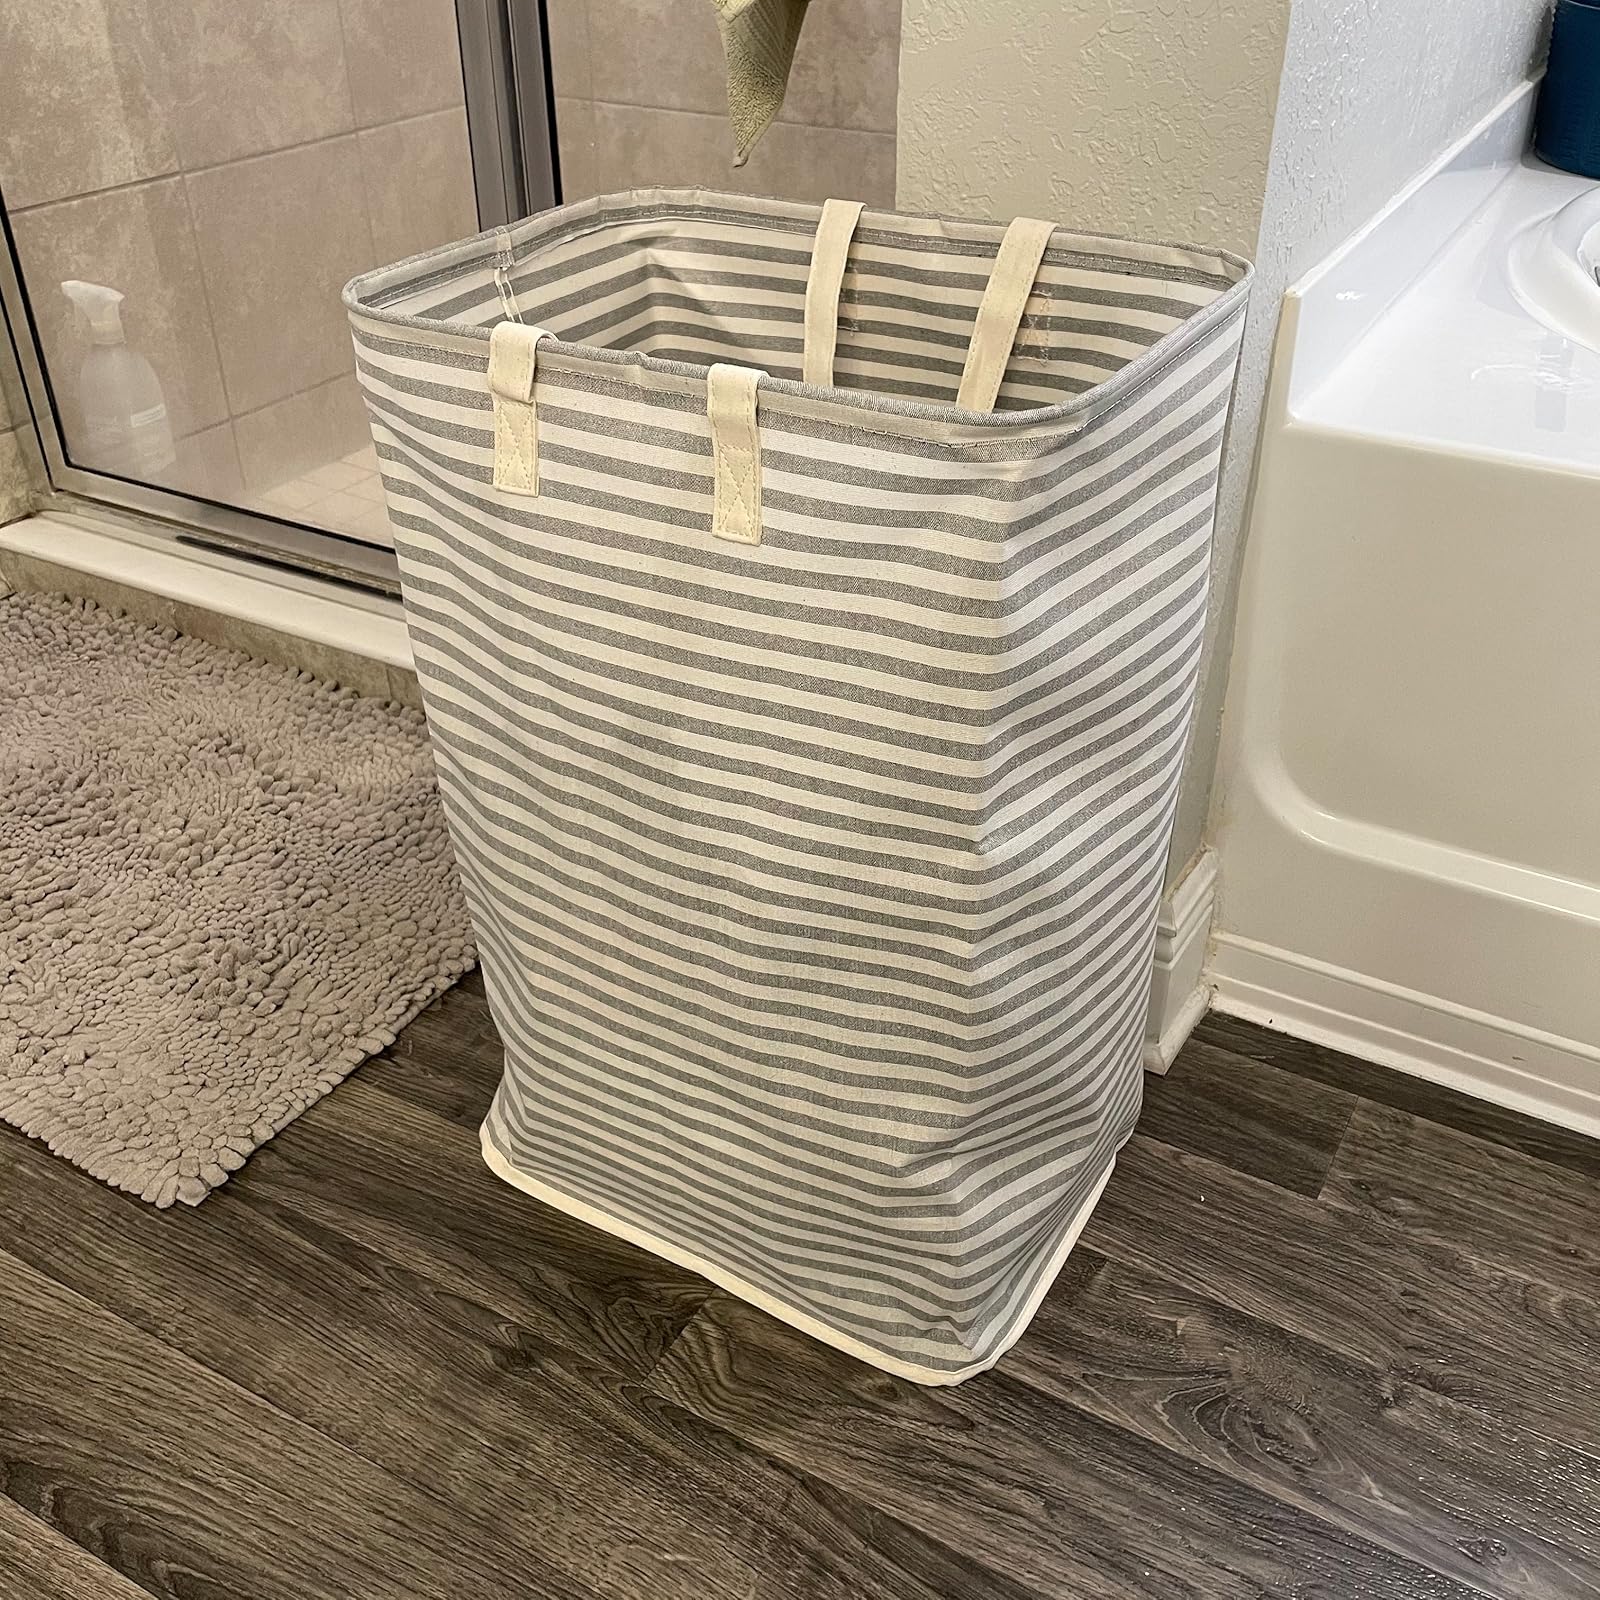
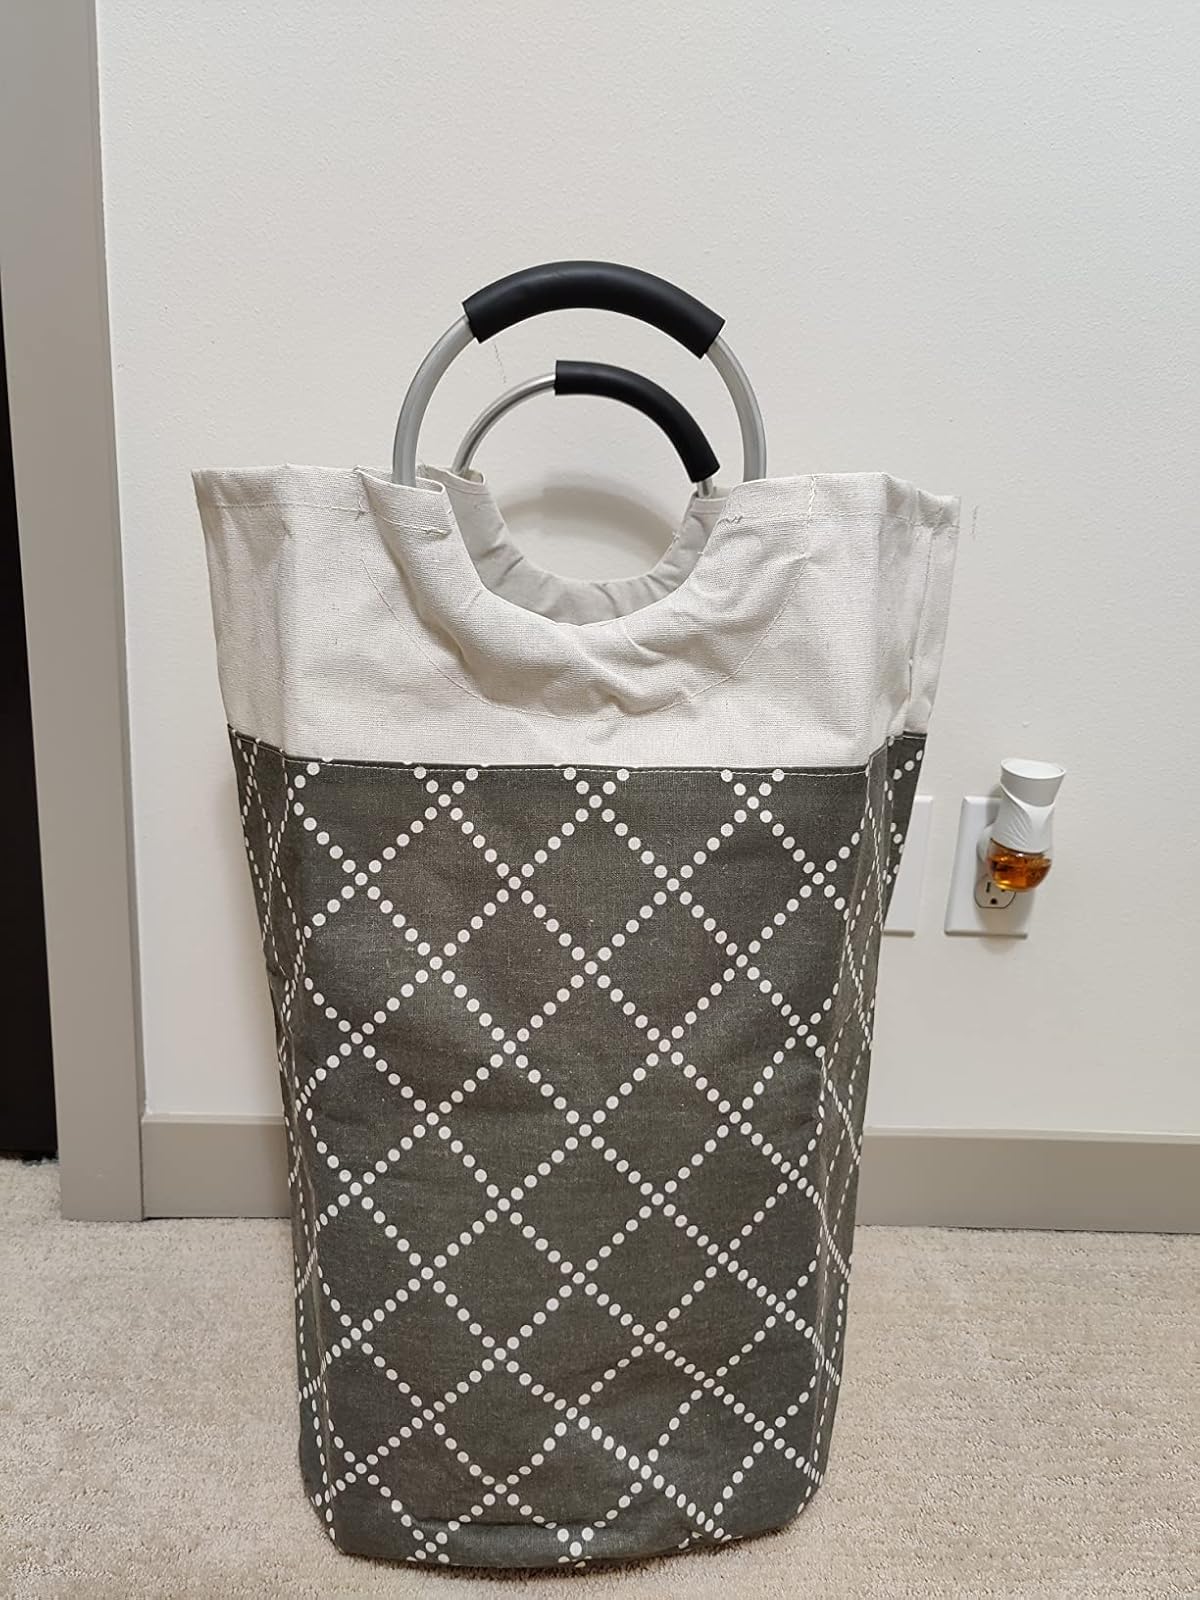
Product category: items_hamper
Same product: no